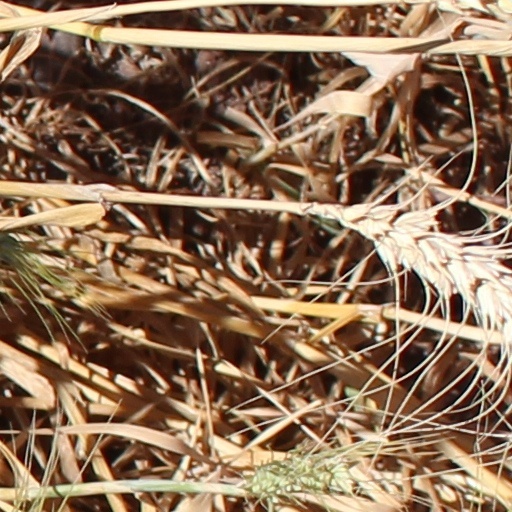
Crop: wheat